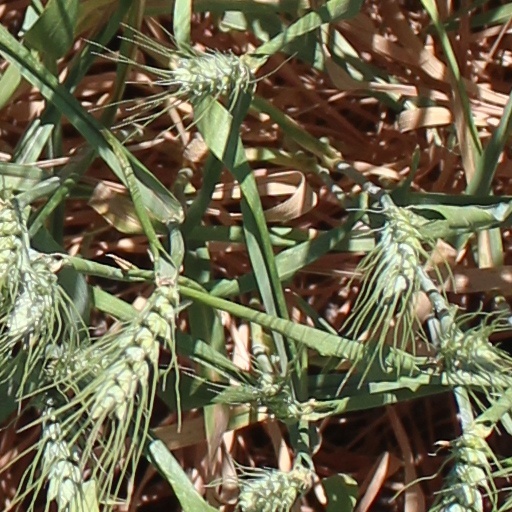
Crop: wheat